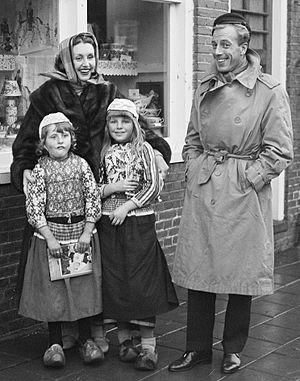
Jacques Fath, né à Maisons-Laffitte le 6 septembre 1912 et mort à Paris le 13 novembre 1954, est un grand couturier français considéré comme l'une des influences dominantes dans la haute couture d'après-guerre, avec Balenciaga, Christian Dior ou Pierre Balmain.